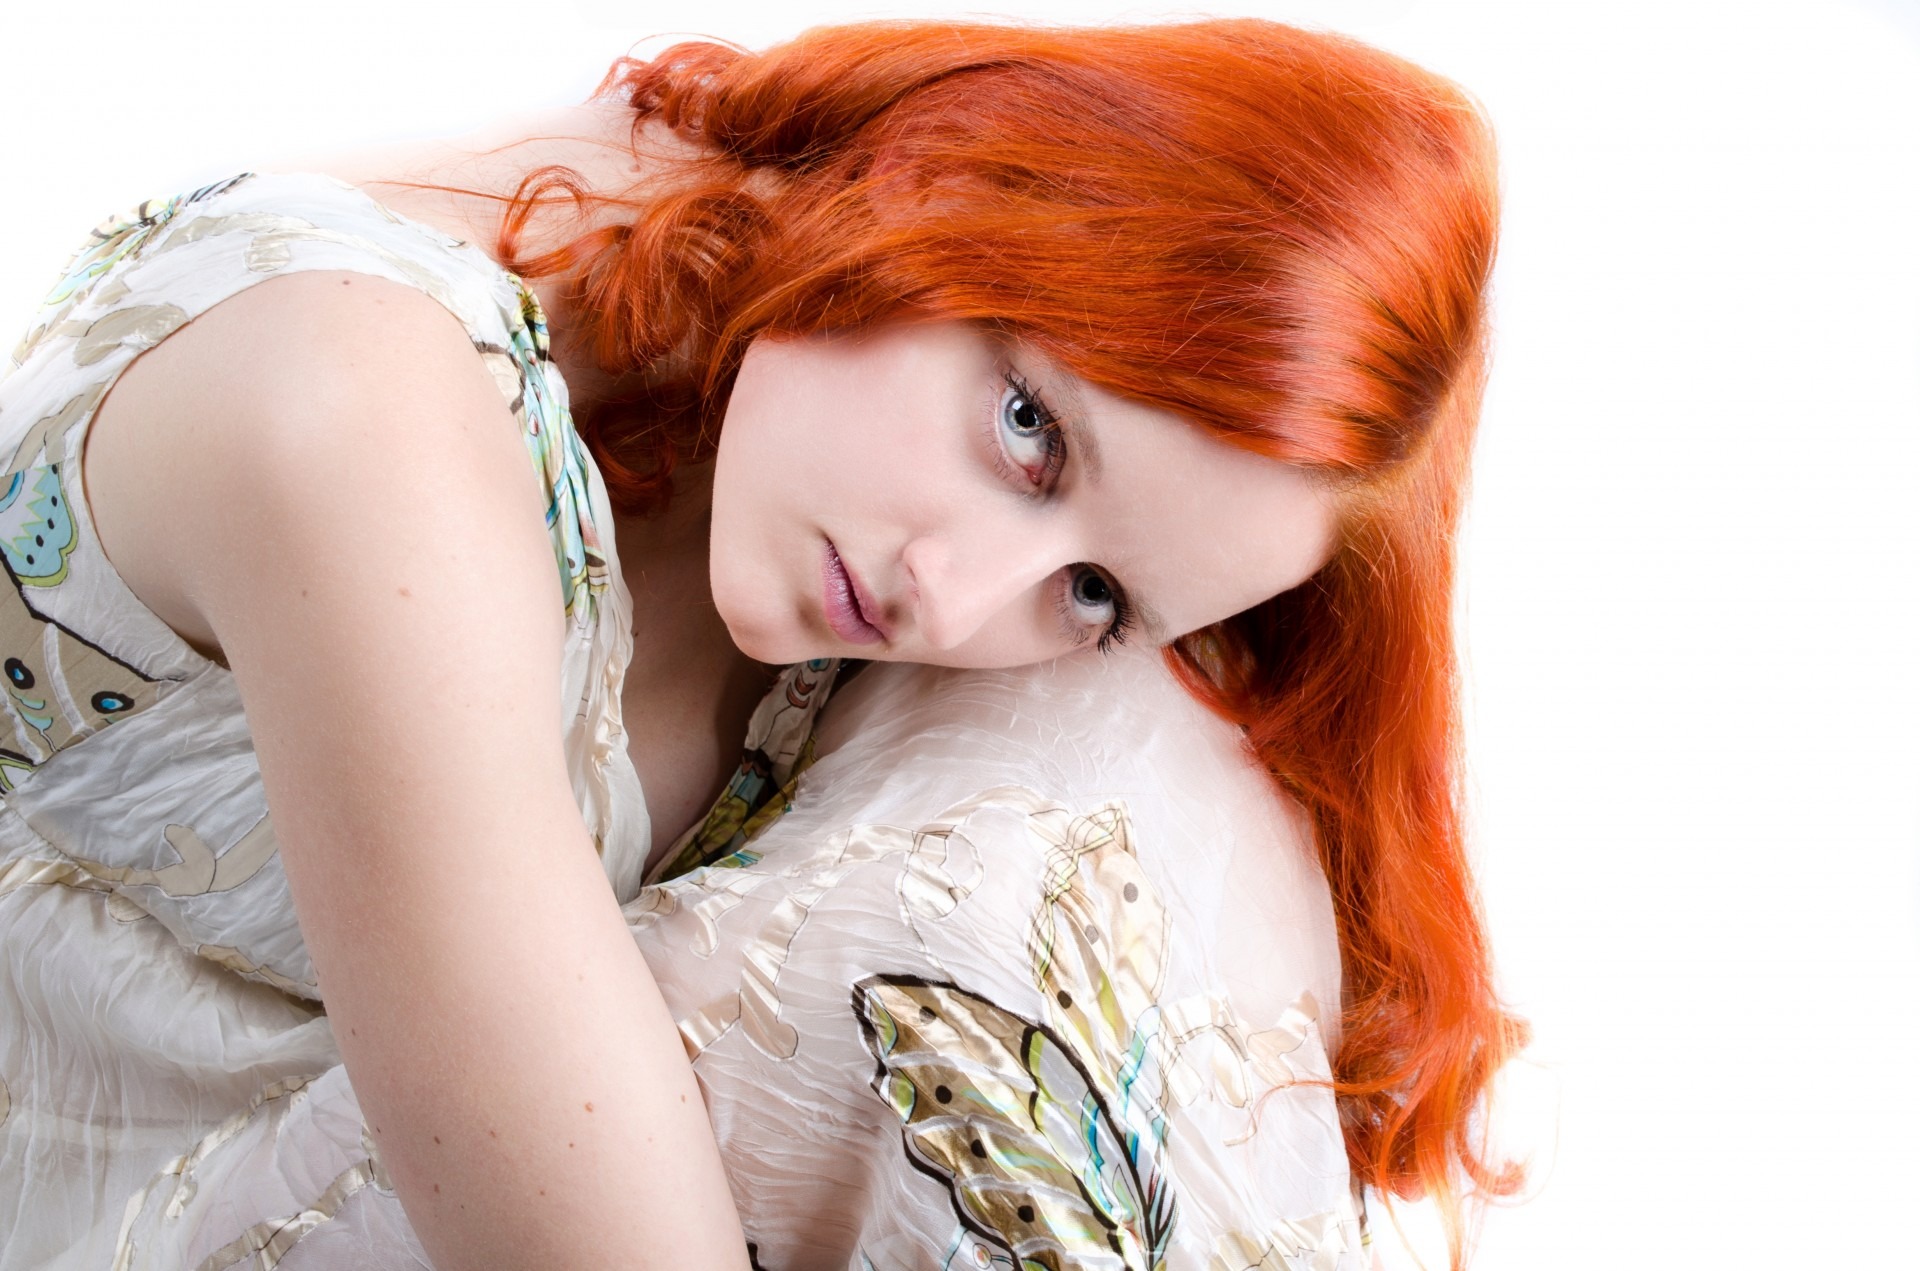
person, people, girl, woman, hair, isolated, portrait, model, red, fashion, clothing, hairstyle, makeup, mouth, long hair, red hair, straight, coloring, face, skin, beauty, style, blond, costume, pure, femininity, curly, sensuality, photo shoot, styling, brown hair, sense, hair coloring, human hair color